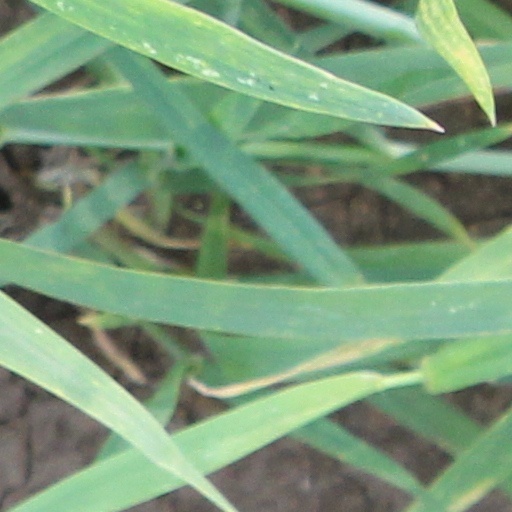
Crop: wheat